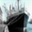
Label: ship